Jacob Rothschild, 4th Baron Rothschild

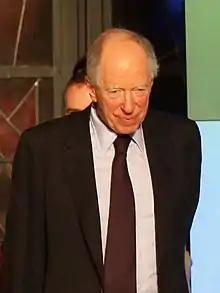
Rothschild in 2008

Nathaniel Charles Jacob Rothschild, 4th Baron Rothschild (29 April 1936 – 26 February 2024), was a British hereditary peer, investment banker and member of the Rothschild banking family. Rothschild held important roles in business and British public life, and was active in charitable and philanthropic areas.